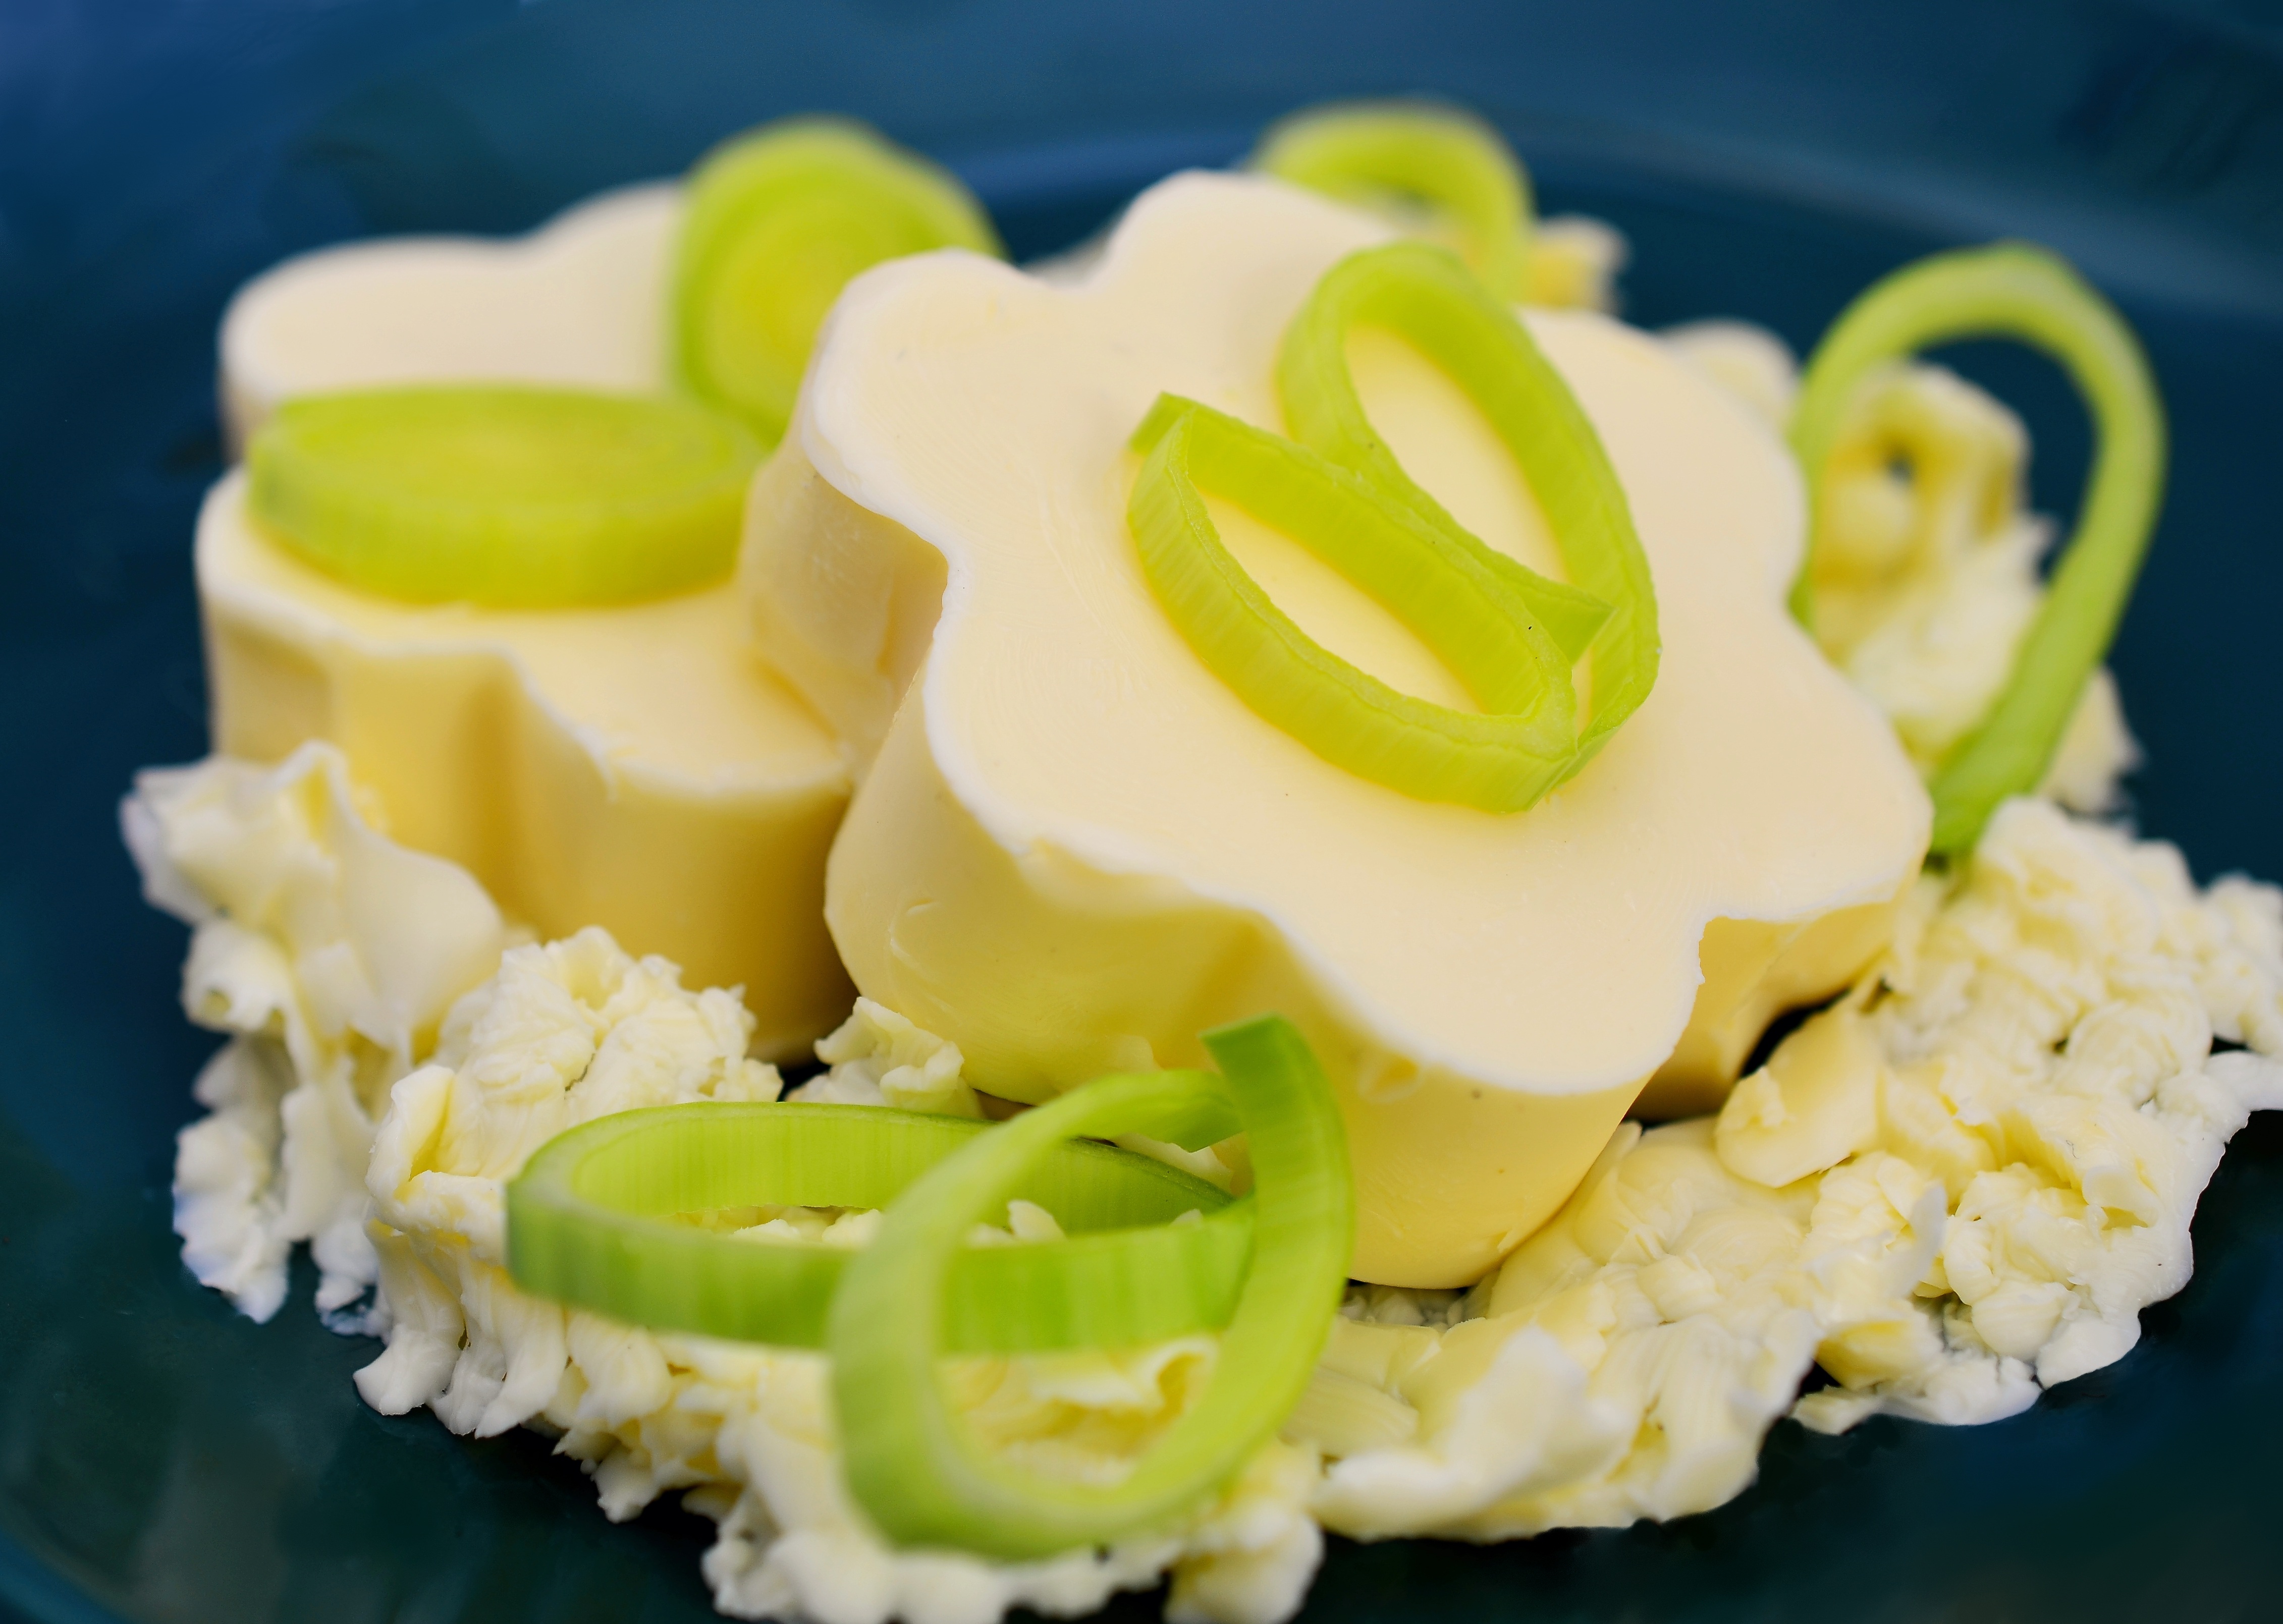
plant, dish, meal, food, produce, vegetable, kitchen, breakfast, eat, cook, butter, fat, icing, nutrition, citrus, wreak, flowering plant, land plant, good butter